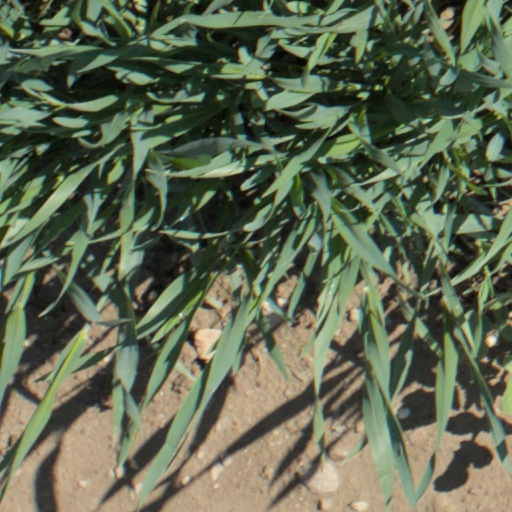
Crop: wheat